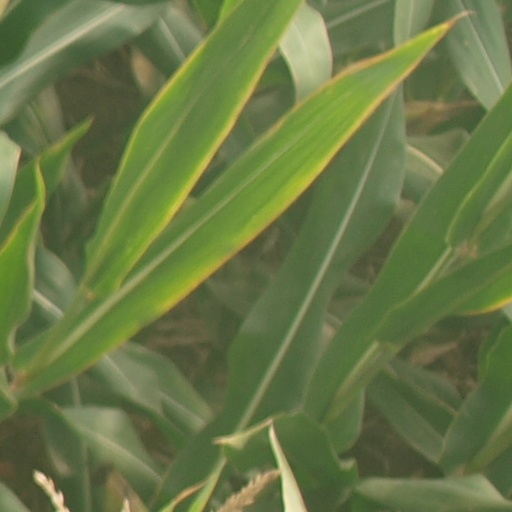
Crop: maize; corn